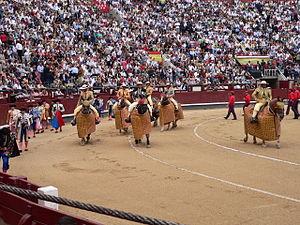
La corrida est une forme de course de taureaux consistant en un combat entre un homme et un taureau, à l'issue duquel le taureau est mis à mort ou, exceptionnellement, gracié. Elle est pratiquée essentiellement en Espagne, au Portugal, dans le Midi de la France et dans certains États d'Amérique latine.
Dans une corrida, le picador est un torero à cheval dont le rôle consiste à piquer le taureau lors du premier tercio. Armé d’une pique de 2,60 mètres de long environ, il monte des chevaux semi-lourds qui pèsent obligatoirement moins de 650 kg aux yeux bandés et protégés par un caparaçon ou peto et des manguitos qui pèsent au total une trentaine de kilogrammes.
Cuadrilla ou quadrille est un terme de la tauromachie désignant l'équipe de toreros placés sous les ordres du matador et qui affrontent, à pied ou à cheval, le taureau. Cette équipe se compose de trois peones et de deux picadors.